List of Sony Cyber-shot cameras

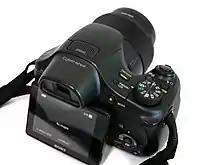
Sony Cyber-shot DSC-HX300

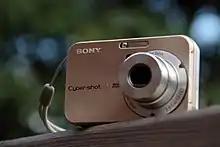
Sony Cyber-shot DSC-N2 (2006)

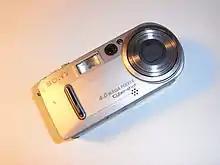
Sony Cyber-Shot DSC-P9 (2002)

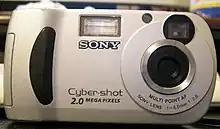
Sony Cyber-Shot DSC-P31 (2002)

All cameras used CMOS sensors, could zoom optically while filming, and had optical image stabilization. The series included bridge cameras and Compact cameras with Superzoom.